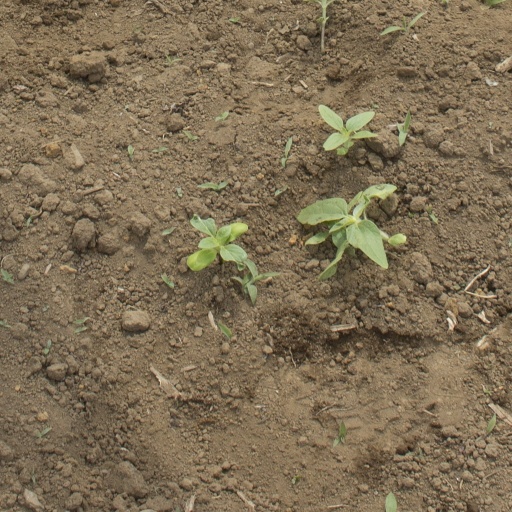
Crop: Jerusalem artichoke